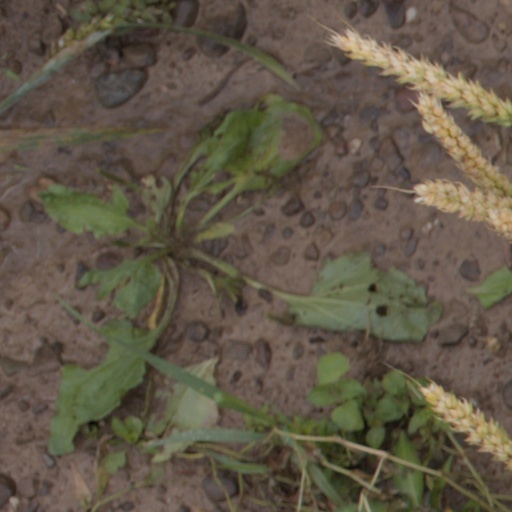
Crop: wheat